Wadsworth Union Church

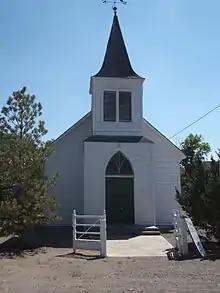

Wadsworth Union Church is a historic church at the junction of Lincoln Hwy and Railroad Avenue in Wadsworth, Nevada.